Traverse City, Michigan

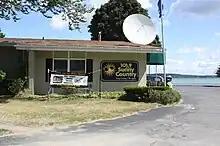
WLDR studios

Traverse City State Park, with about 250 campsites, is located east of the city, and features a beach on the East Bay arm of Grand Traverse Bay.